I Used to Be Fat

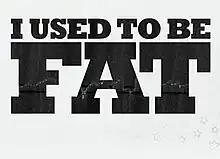

I Used to Be Fat is an MTV reality series about overweight teens striving to achieve weight loss through means of diet and exercise. Each episode follows one teenager who is paired with a motivational personal trainer. The trainer teaches them new exercise and eating habits over a few months while offering emotional support. Documented students share their personal trials and tribulations in the series.